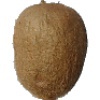
Label: Kiwi 1